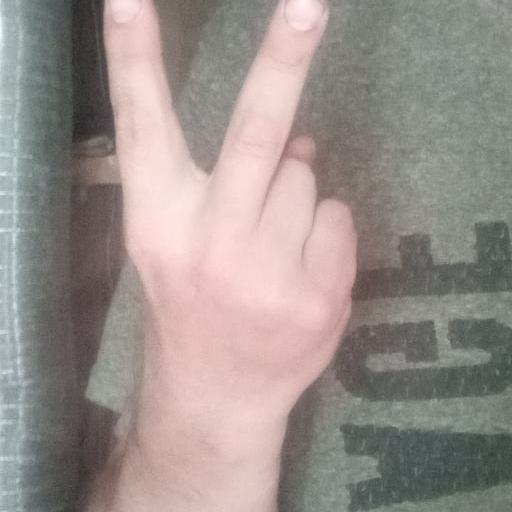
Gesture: peace_inverted